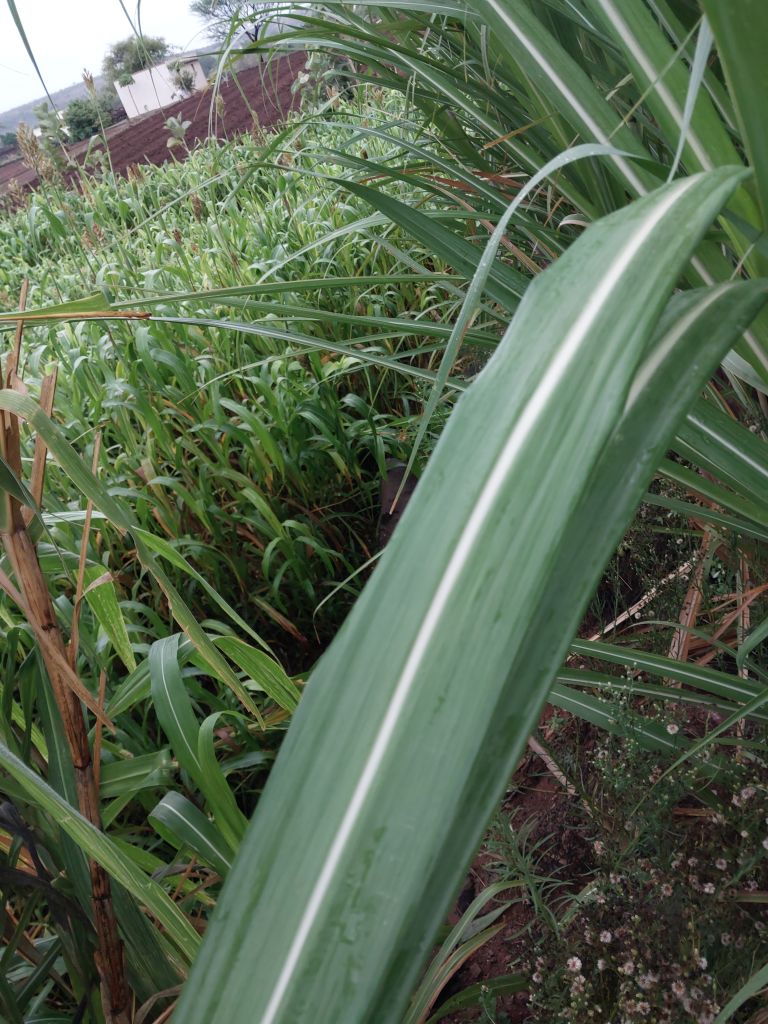
Label: Healthy